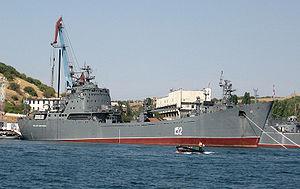
La classe Alligator est une classe de navires de débarquement/Navire d'assaut amphibie russe.